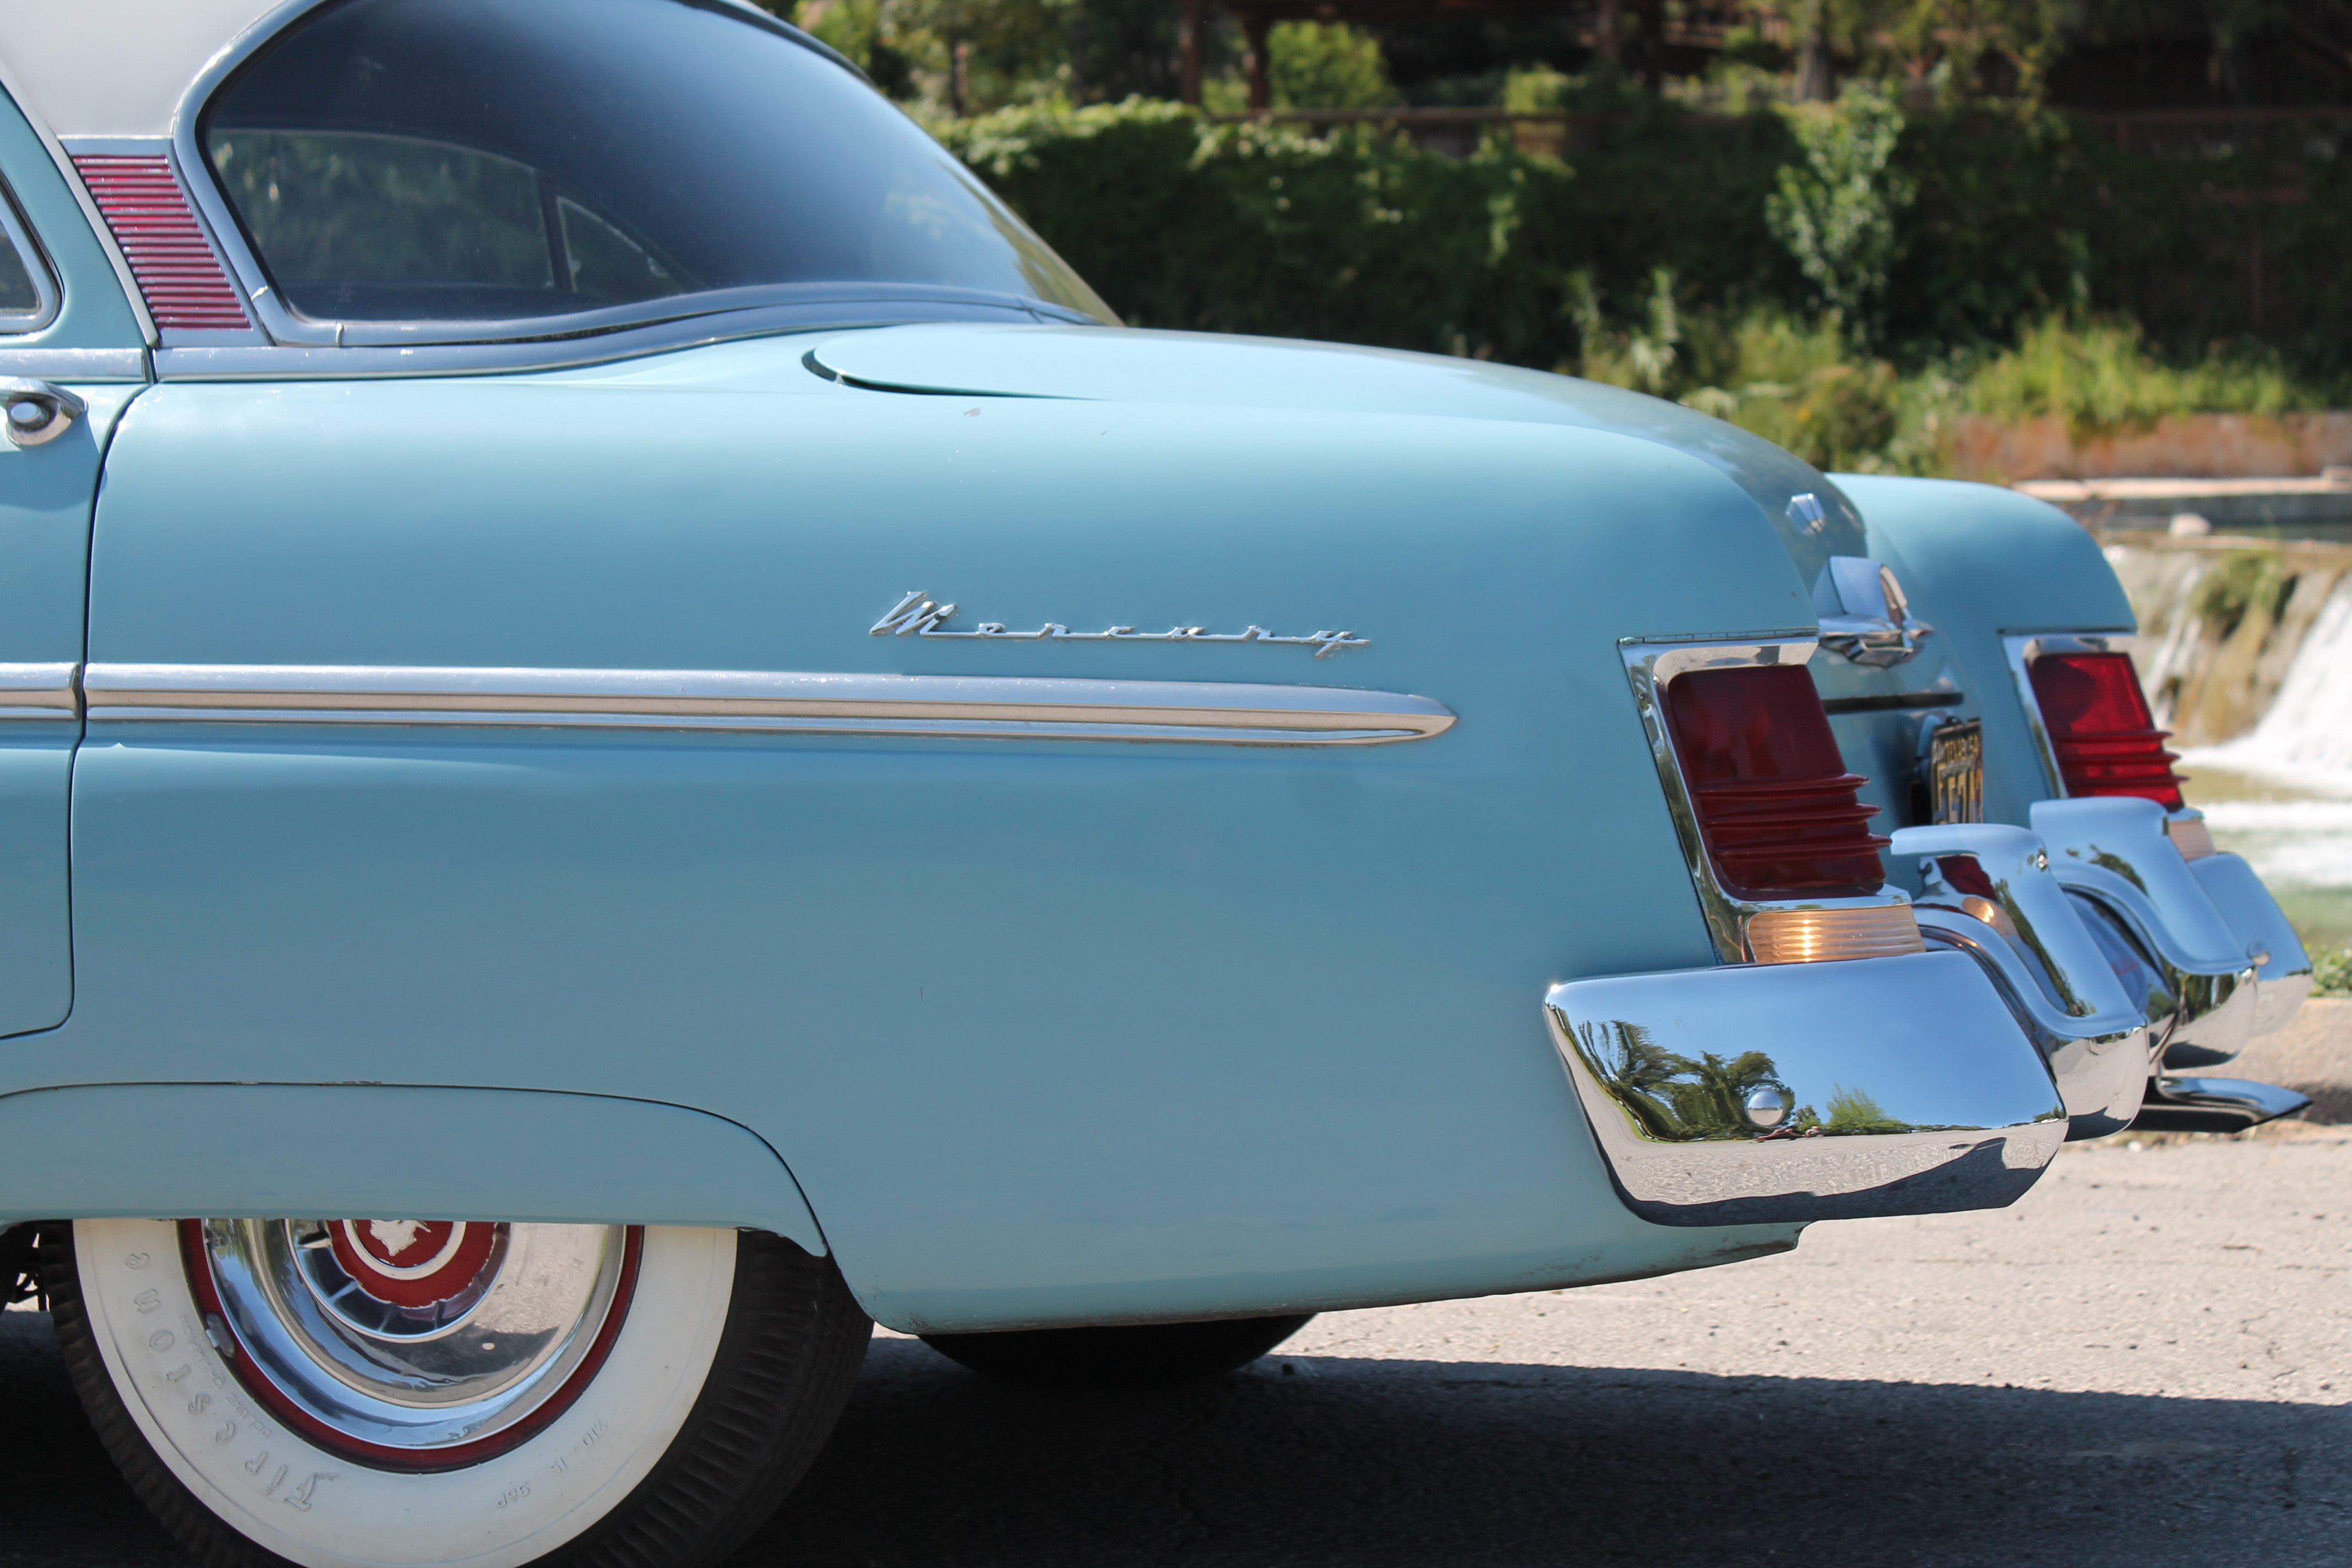
car, vintage, antique, wheel, automobile, retro, old, transportation, transport, vehicle, drive, auto, sports car, motor vehicle, vintage car, outdoors, american, chrome, luxury, design, sedan, style, elegant, classic, convertible, shiny, stylish, antique car, land vehicle, automobile make, automotive exterior, compact car, automotive design, luxury vehicle, full size car